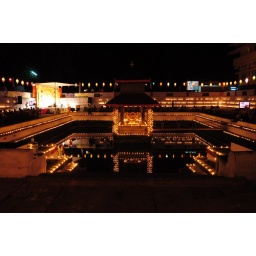
Tataaka sangeeth Mahotsav 2011,Karkala : Venue illuminated with mudlamps with refiections in lake water